Ford F-Series (twelfth generation)

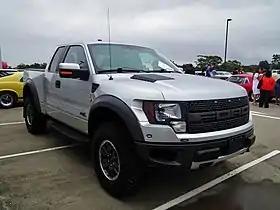
2012 F-150 SVT Raptor SuperCab (Australia)

For 2010, Ford introduced the F-150 SVT Raptor, the third F-Series truck developed by Ford SVT. In line with the previous SVT Lightnings, the Raptor was the highest-performance F-Series truck, including modifications to the chassis and powertrain. In sharp contrast to the street and track-oriented Lightning, the Raptor was developed as a street-legal version of a desert racing vehicle.